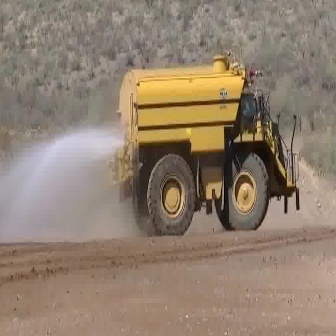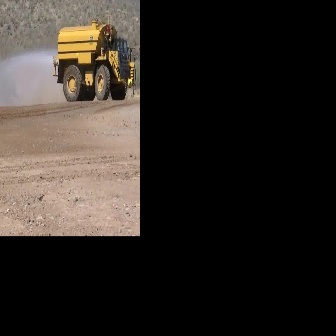
  Please identify the target specified by the bounding box [105,41,298,235] in the first image and locate it in the second image. Return the coordinates in [x_min,y_min,x_max,y_max] format.
Answer: [52,14,139,101]